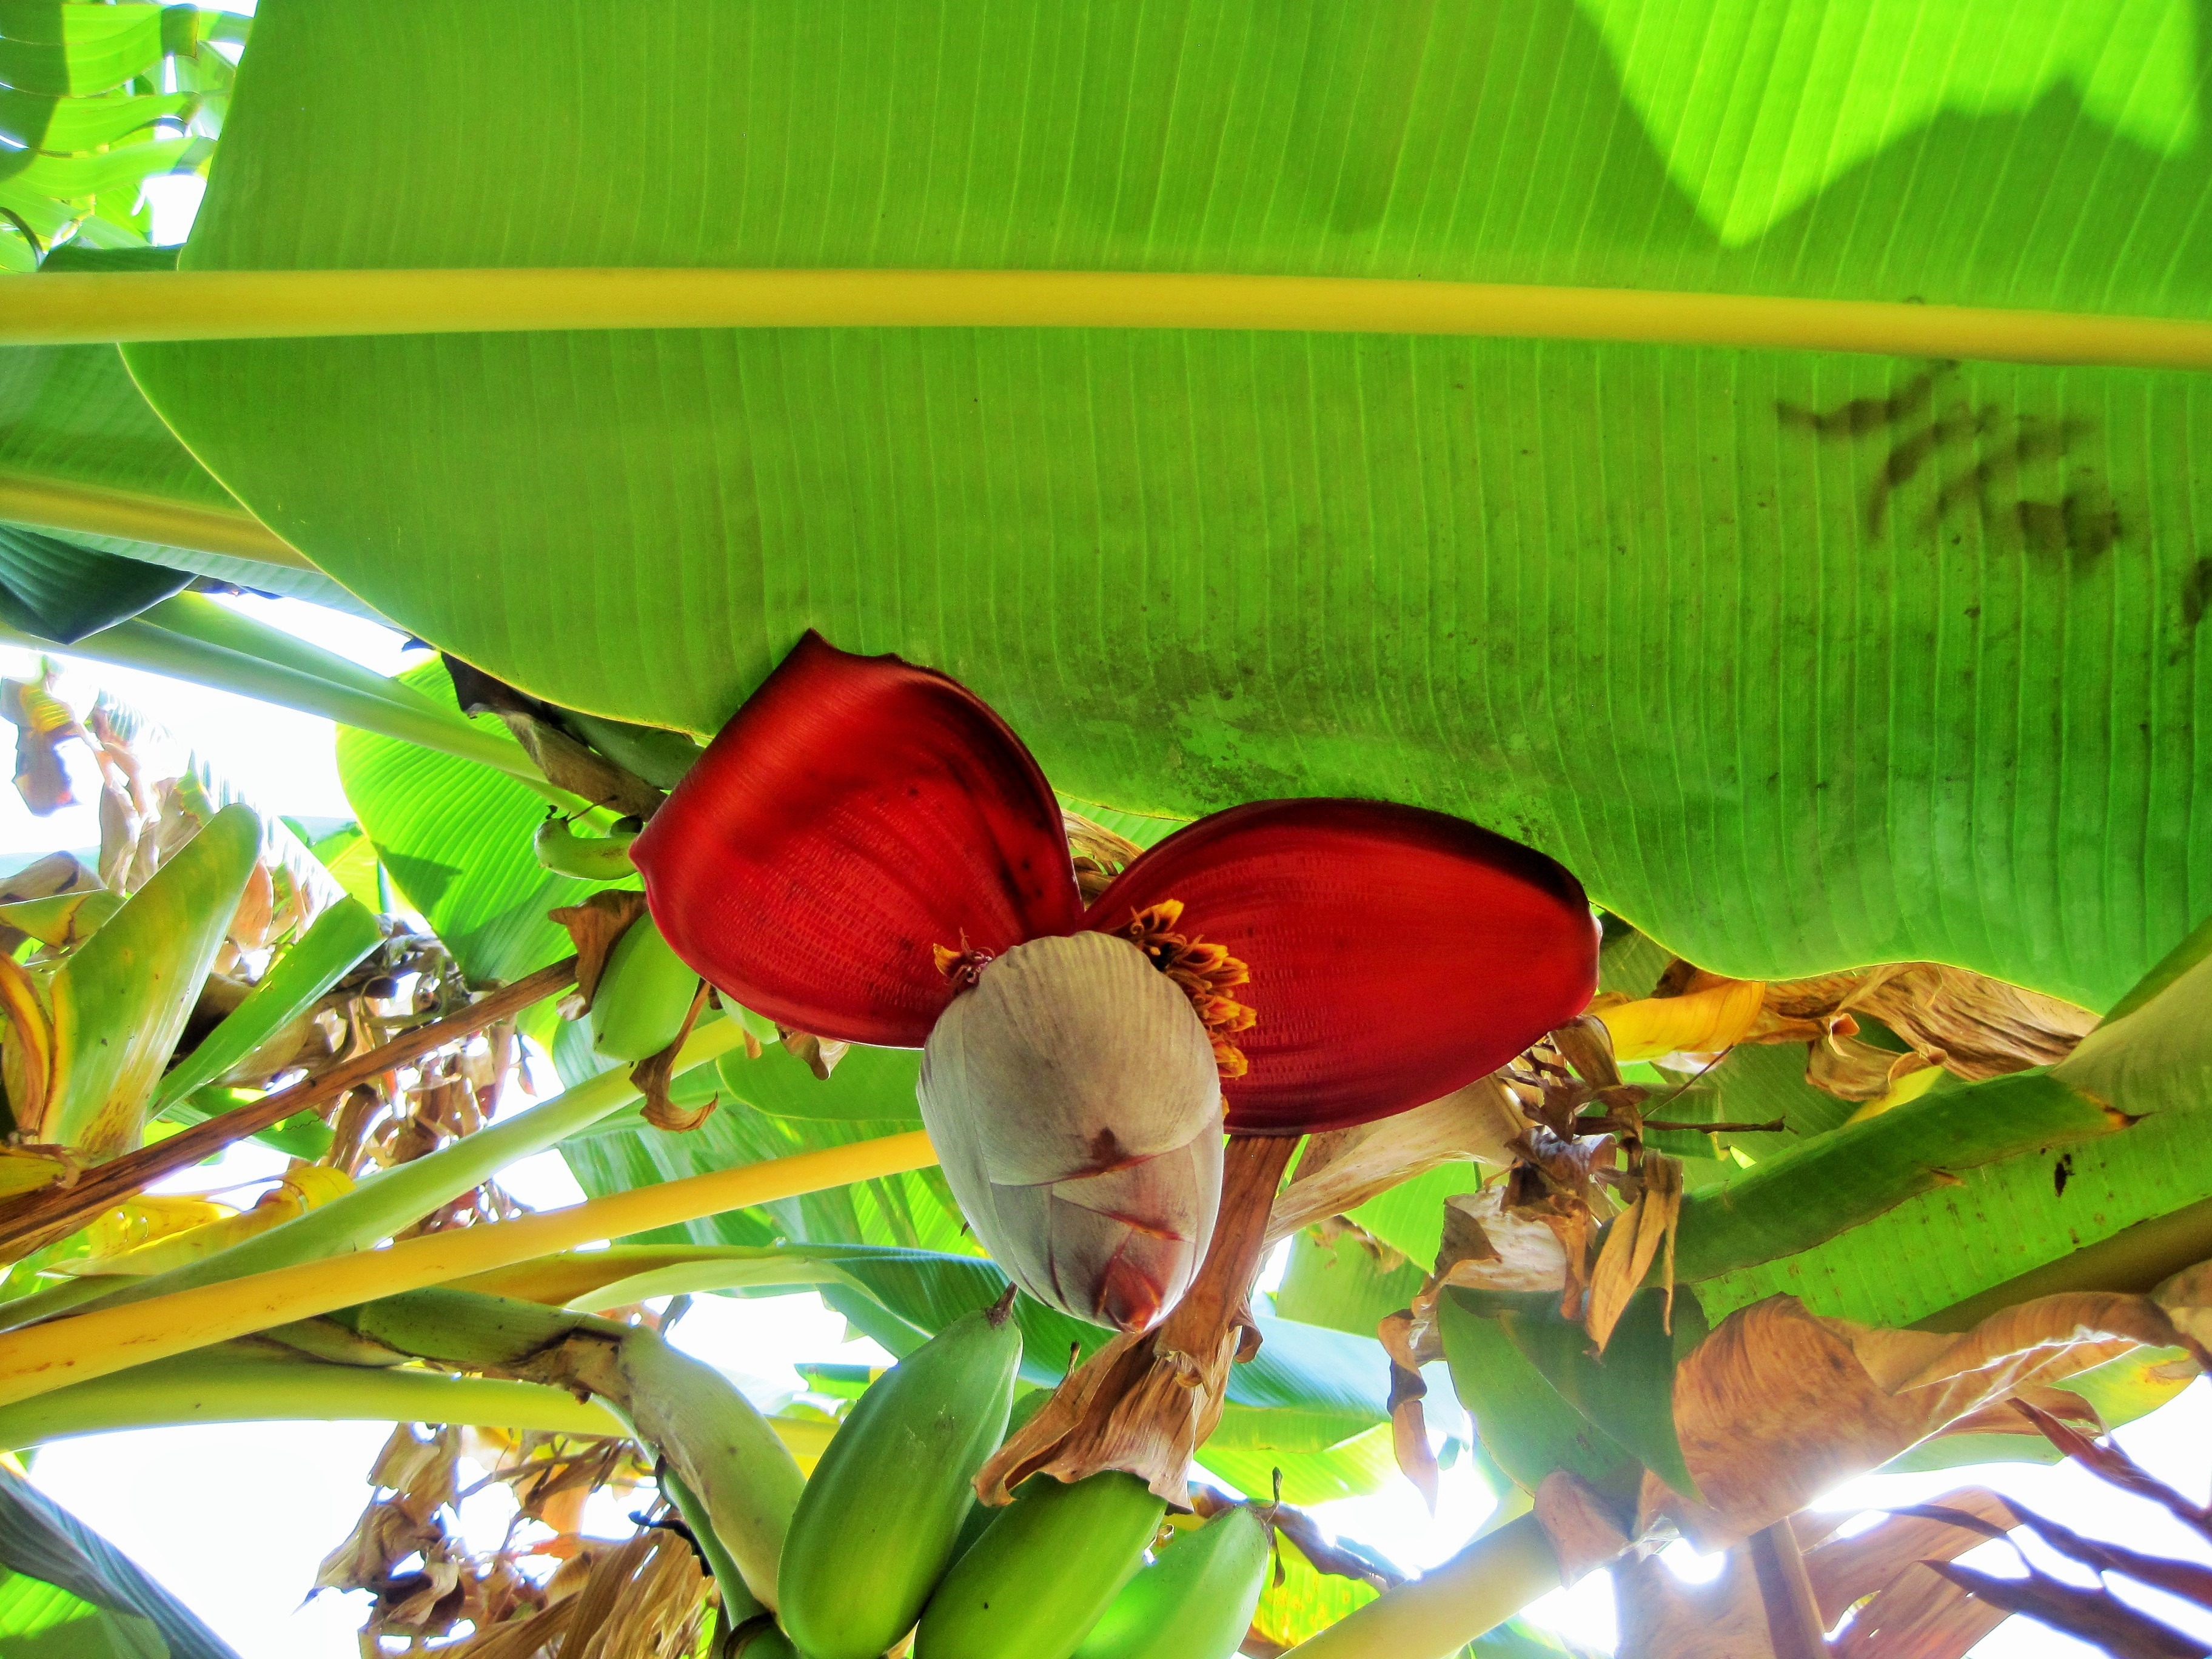
tree, branch, plant, fruit, leaf, flower, green, red, produce, insect, brown, botany, banana, flora, fauna, macro photography, flowering plant, banana tree, land plant